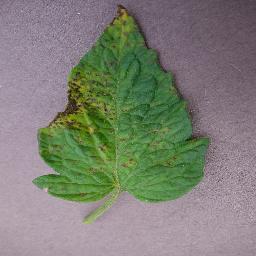
Label: Tomato___Septoria_leaf_spot